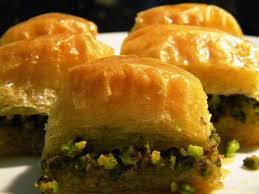
Yemek: baklava